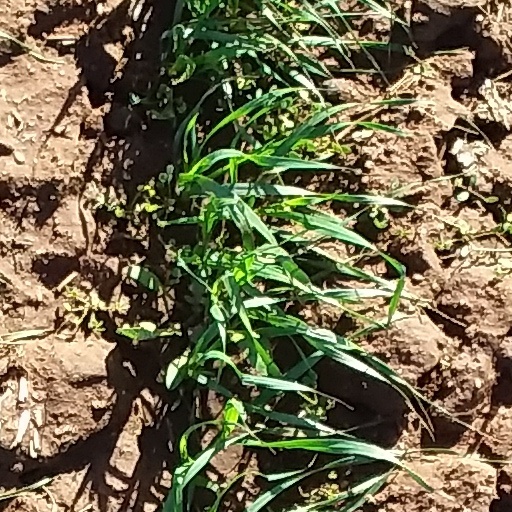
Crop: wheat